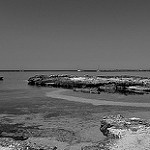
Label: B & W